Kenneth Widmerpool

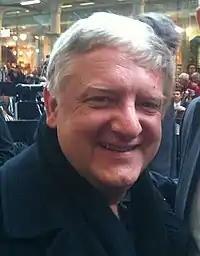

Widmerpool has twice been portrayed in BBC radio broadcasts of the "Dance to the Music of Time" sequence. The first was a 26-part serial, transmitted on Radio Four between summer 1979 and autumn 1982, in four batches. The novels were dramatised by Frederick Bradnum and the series was produced by Graham Gauld. The part of Widmerpool was played—with, according to one listener "audible pomposity"—by Brian Hewlett, more generally known as a longstanding cast member of the BBC radio serial "The Archers". A later radio adaptation was broadcast in six episodes, in Radio Four's "Classic Serial" of April and May 2008. The dramatisation was by Michael Butt; the youthful Widmerpool was played by Anthony Hoskyns and the adult character by Mark Heap.